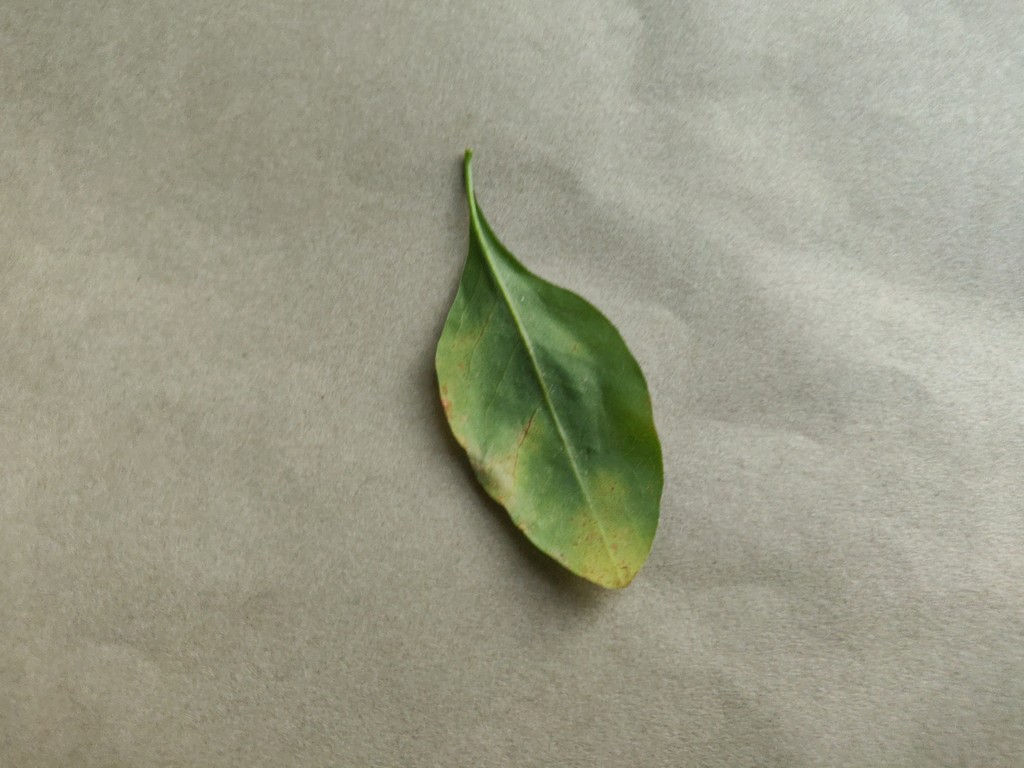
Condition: Unhealthy
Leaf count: single
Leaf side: back